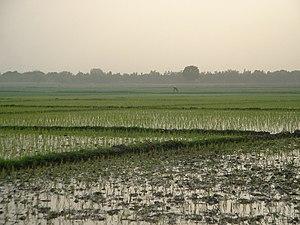
Périmètre rizicole de Bama
L’histoire de l'agriculture est l'histoire de la domestication des plantes, des animaux et du développement, par les êtres humains, des techniques nécessaires pour les cultiver ou les élever, puis de la modification des écosystèmes cultivés, transformés en agroécosystèmes. L'agriculture est apparue indépendamment dans différentes parties du monde lors de la Révolution néolithique, il y a parfois plus de dix mille ans. On peut supposer que cela a débuté par une agriculture de subsistance. Puis, peu à peu, s'est créée une agriculture de production et de négoce.
Le secteur agricole constitue une composante de l’économie du Burkina Faso. Il contribue pour 35 % au produit Intérieur Brut du pays et emploie 82 % de la population active.